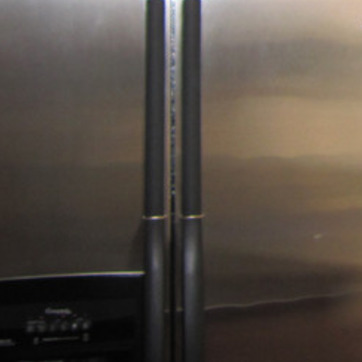
Material: metal